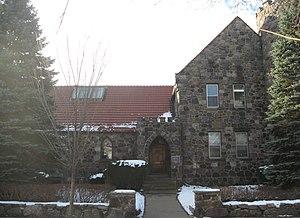
East Aurora est un village situé au sud-est de Buffalo, au centre du comté d'Érié, dans l'État de New York, aux États-Unis. En 2010, il comptait une population de 6 236 habitants. Le village est incorporé en 1874.